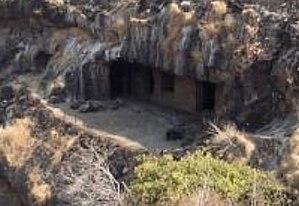
Les grottes de Ghatotkacha sont situées à 18 km à l'ouest du village d'Ajantha et donc des grottes d'Ajanta, à proximité du village de Janjala, en Inde.